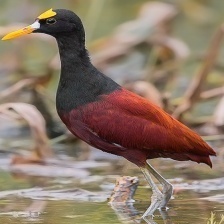
Species: NORTHERN JACANA
Scientific name: JACANA SPINOSA